Deforestation in Costa Rica

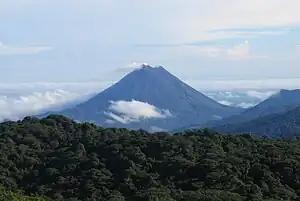
The forests of Arenal Volcano National Park.

The government response in Costa Rica has been lauded by many scientists and climate change researchers as having one of the most effective government programs to combat deforestation. The conservation program in Costa Rica is particularly ambitious and is one of the most developed among tropical rainforest countries. The largest factor contributing to this was the monetary incentives that Costa Rica implemented in order to incentivize land owners to replant trees.